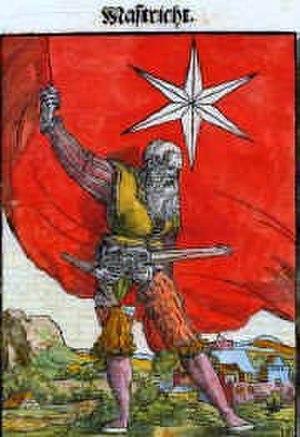
Armorial de Maastricht dans l'armorial de maître IK
Le drapeau de Maastricht, en néerlandais vlag van Maastricht et en maastrichtois vlag vaan Mestreech, est le drapeau officiel de la ville de Maastricht.